Question: Where is the dog?
Tambaya: Ina Karen?
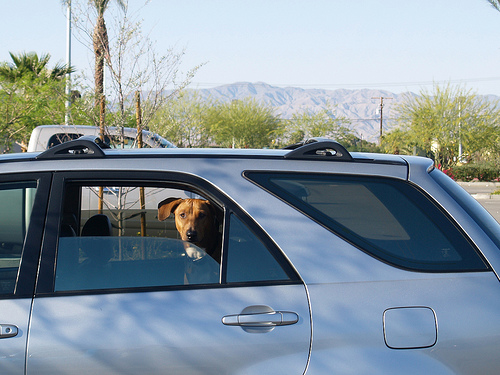
Answer: In the car.
Amsa: Cikin Mota.